Jaap van Praag

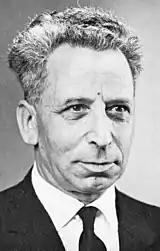
Jaap van Praag

Jacob Philip "Jaap" van Praag (born 11 May 1911 in Amsterdam – died 12 April 1981 in Utrecht) was a Dutch humanist who played a prominent role in establishing the Dutch Humanist League. He was its chairman from 1946 to 1969. From 1954 to 1974, he was a member of the executive board of the provincial government of South Holland.